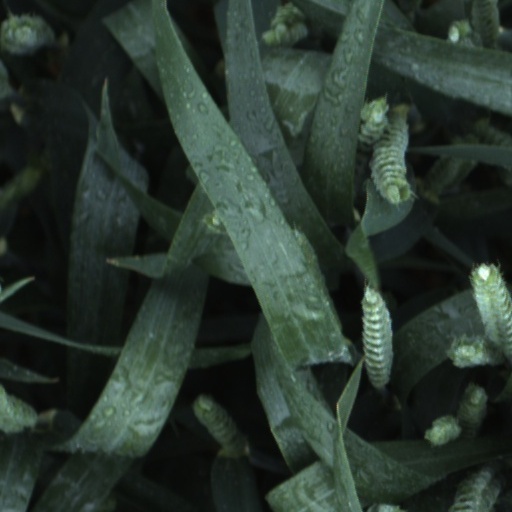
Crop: wheat